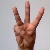
The image shows a hand gesture representing the letter 'W' in Indian Sign Language.